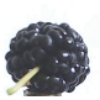
Label: mulberry